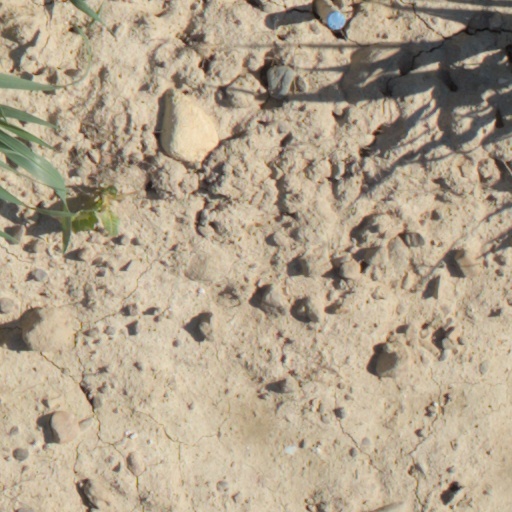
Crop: wheat